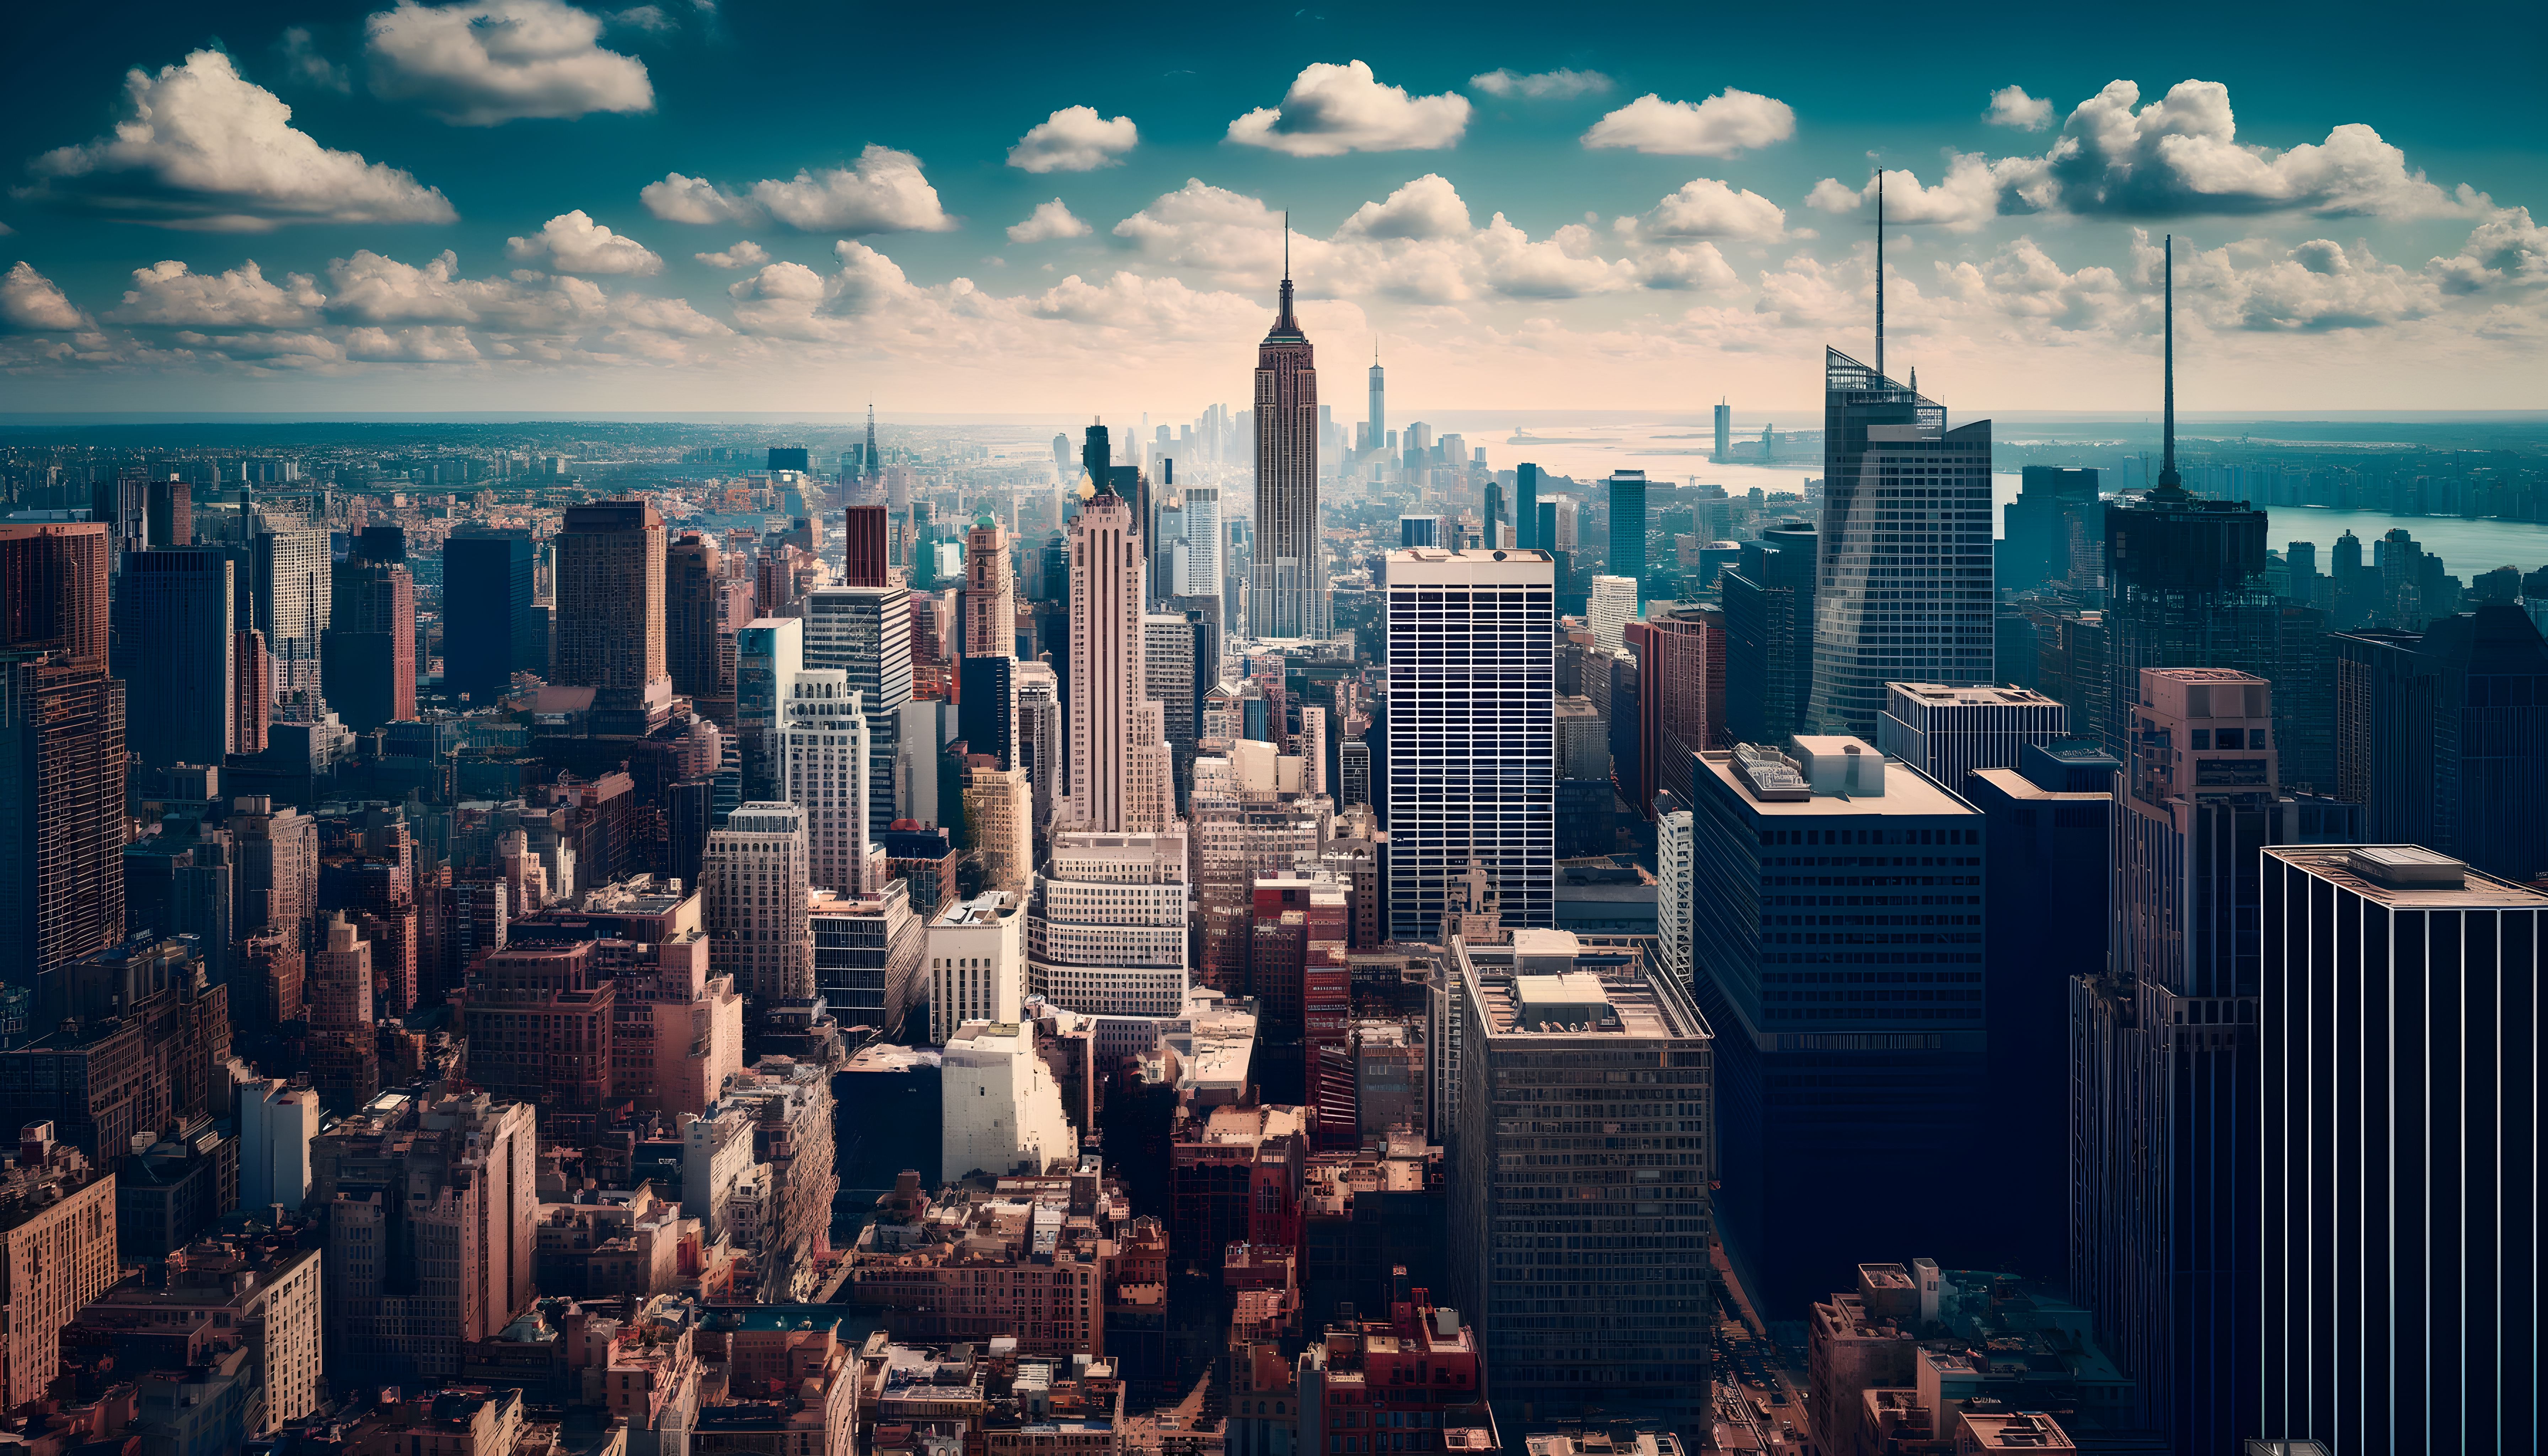
city, buildings, skyscraper, modern, building, downtown, cityscape, urban, sky, clouds, tower, metropolis, cloud, daytime, world, nature, tower block, urban design, dusk, condominium, landscape, horizon, real estate, afterglow, metropolitan area, natural landscape, commercial building, cumulus, space, mixed use, rectangle, evening, bird's eye view, engineering, composite material, skyline, aerial photography, apartment, suburb, night, corporate headquarters